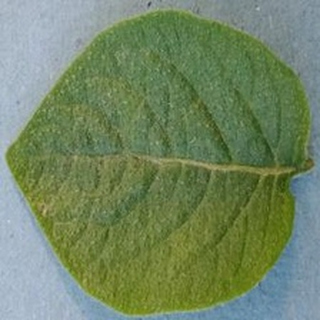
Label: healthy_potato